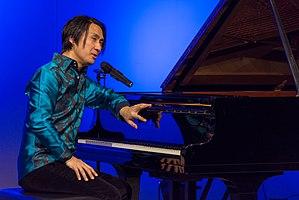
Richard Hyung-ki Joo, né en 1973 est un pianiste, compositeur, et arrangeur britannique d’origine sud-coréenne.